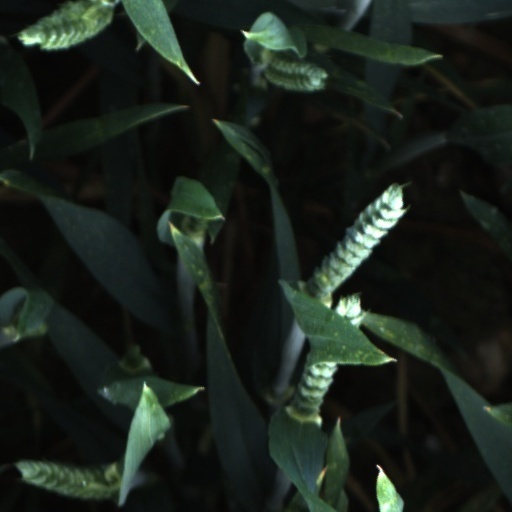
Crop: wheat